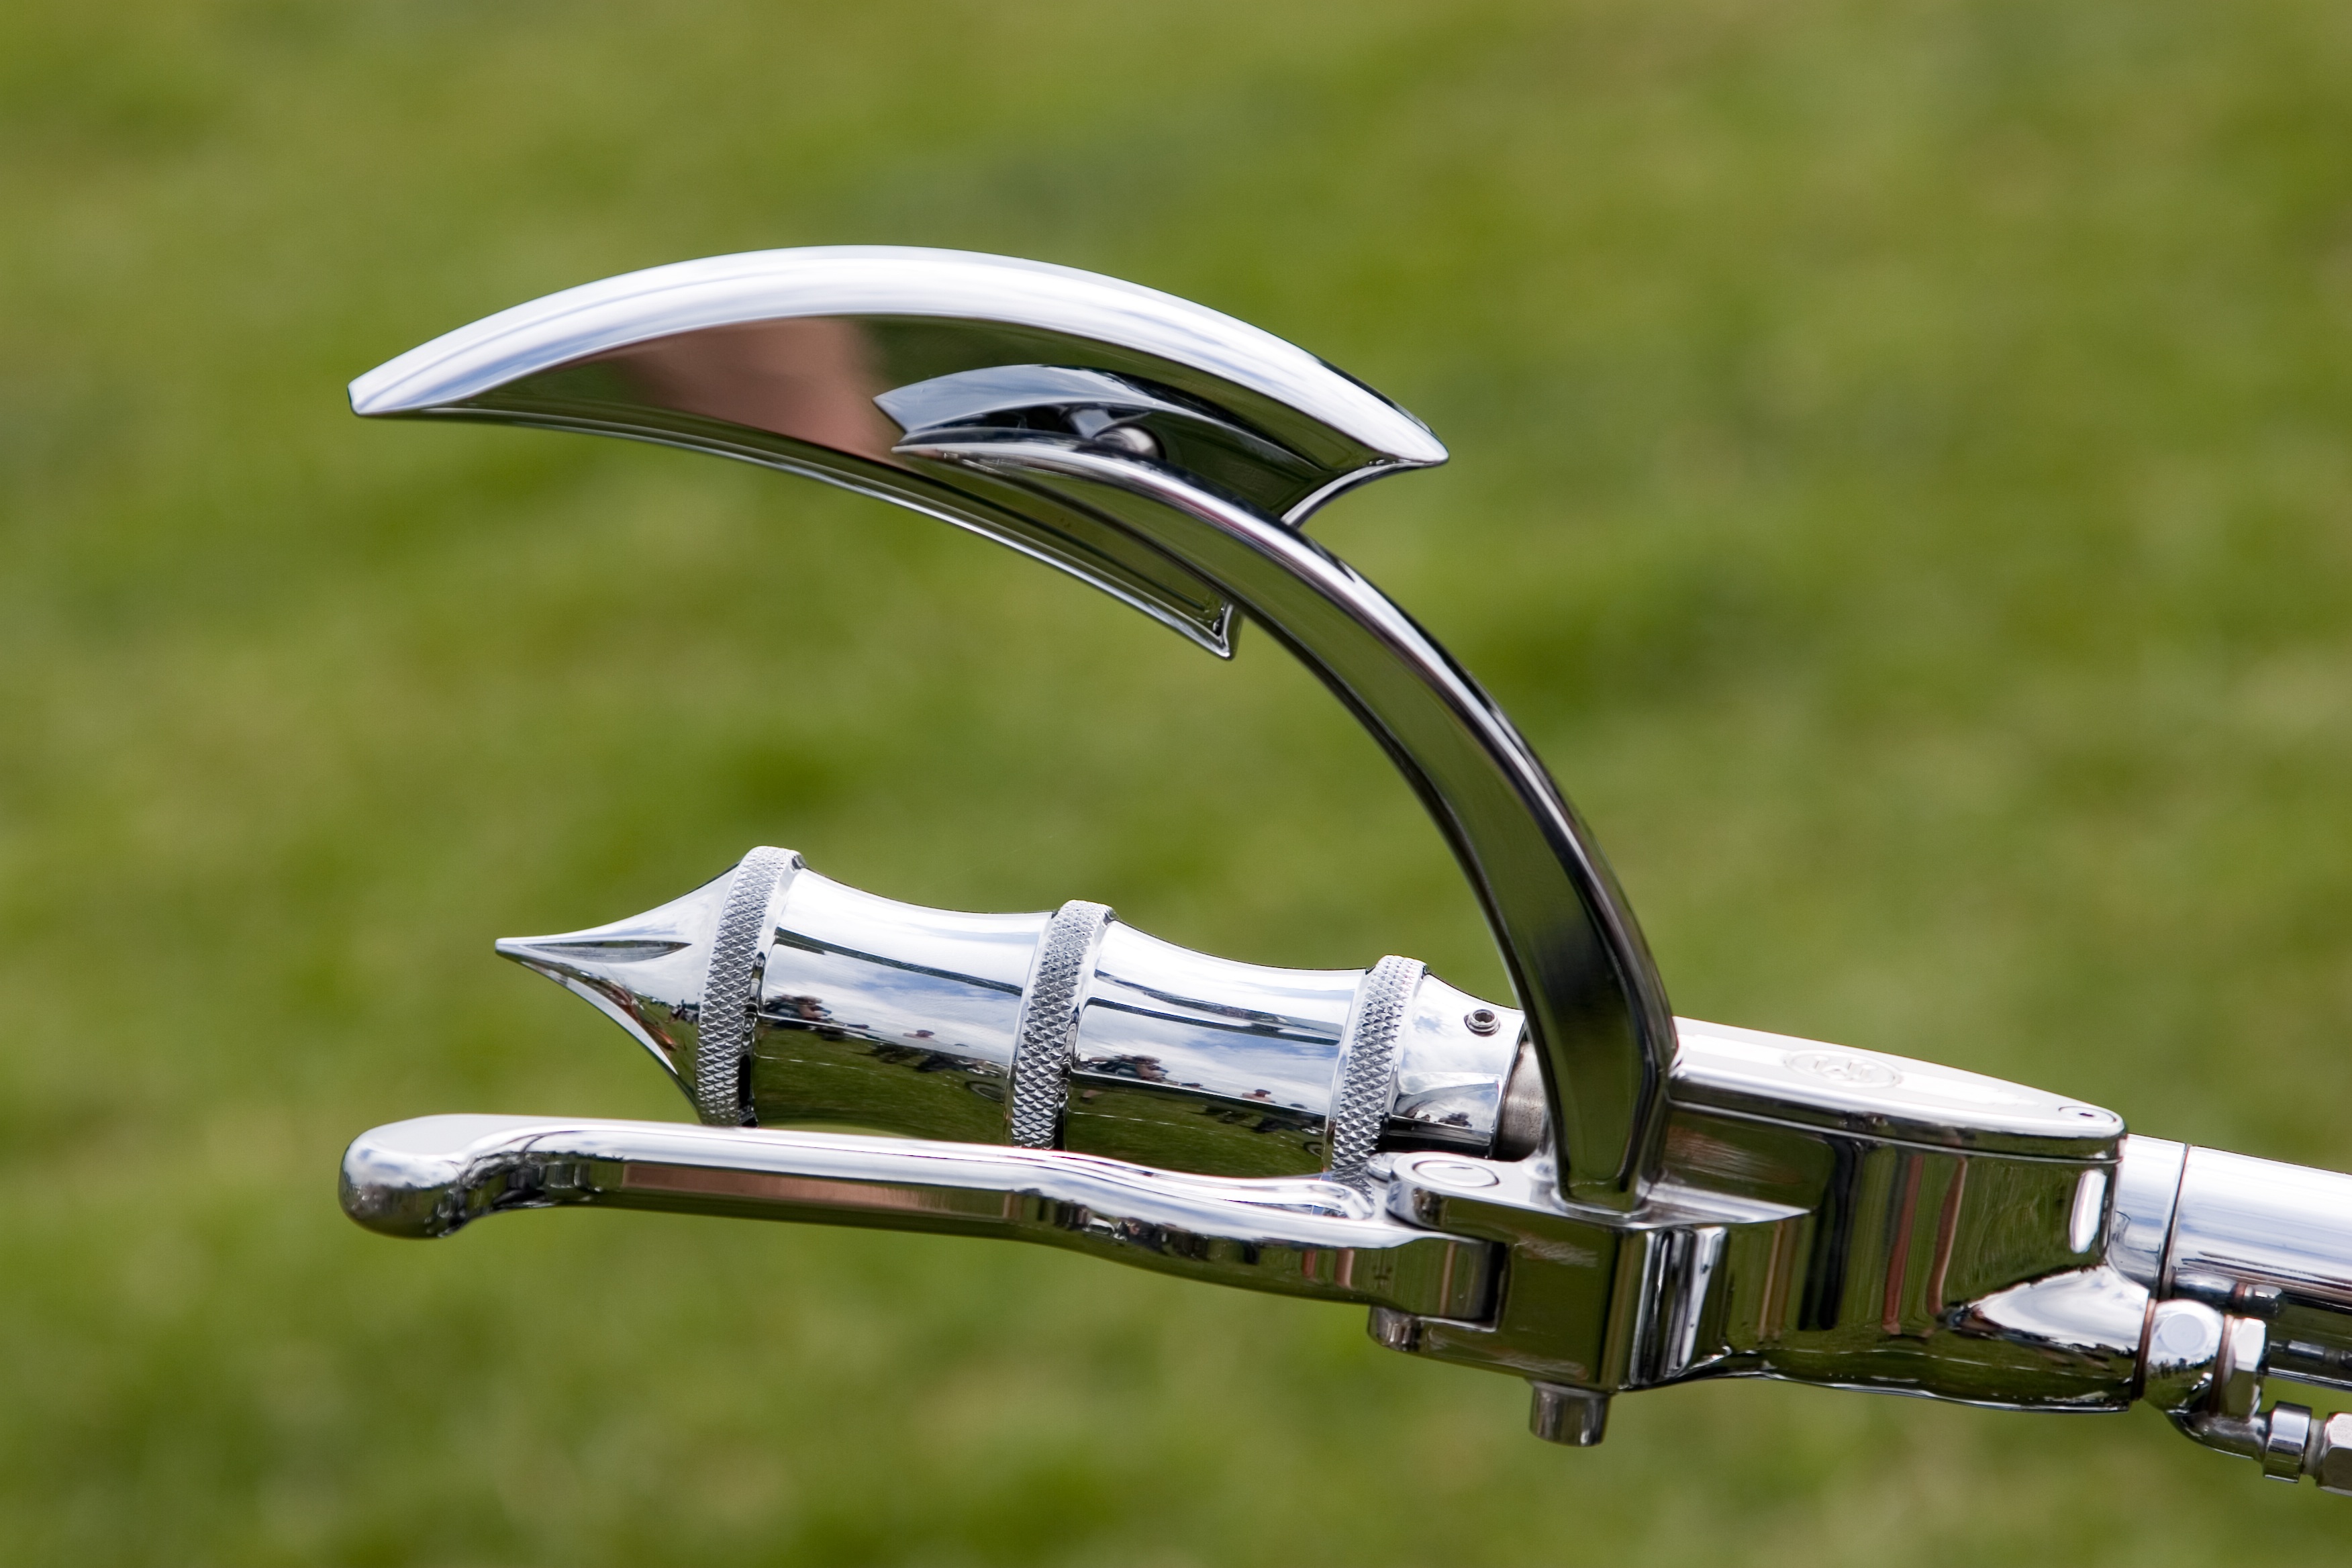
wing, wheel, aircraft, vehicle, motorcycle, metal, handlebar, bumper, golf club, tap, chrome, shiny, automotive exterior, aircraft engine, gothic design